Suffolk University Law School

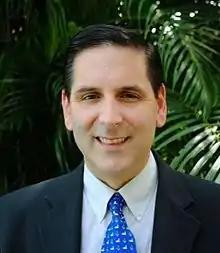
Gustavo Gelpí, Judge U.S. Court of Appeals for the First Circuit

Throughout Suffolk's history, faculty and alumni have played prominent roles in many different fields. Its 24,000 alumni are found in high-level judicial, political, and private positions throughout the United States.